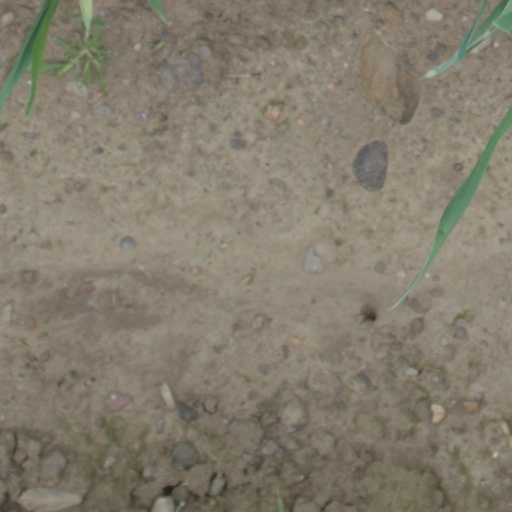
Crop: wheat